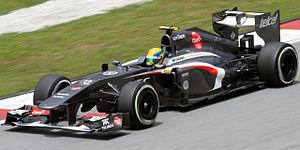
Le Grand Prix automobile de Malaisie 2013, disputé le 24 mars 2013 sur le circuit international de Sepang à Sepang, est la 880ᵉ épreuve du championnat du monde de Formule 1 courue depuis 1950 et la seconde manche du championnat 2013.
Cet article sur la réglementation de la Formule 1 2013 présente un aperçu rapide du règlement en vigueur durant le Championnat du monde de Formule 1 2013. Les nouveautés par rapport à la saison précédente sont indiquées en caractères gras.
La Sauber C32 est la monoplace de Formule 1 engagée par l'écurie suisse Sauber dans le cadre du championnat du monde de Formule 1 2013. Elle est pilotée par l'Allemand Nico Hülkenberg, en provenance de l'écurie Force India, et le Mexicain Esteban Gutiérrez, pilote essayeur de l'écurie depuis 2010 et pilote de GP2 Series depuis 2011. Le pilote essayeur est le Néerlandais Robin Frijns. Conçue par l'ingénieur Matt Morris, la C32 est une évolution de la Sauber C31 de la saison précédente. La monoplace a été présentée le 2 février 2013 à l'usine de l'écurie basée à Hinwil en Suisse.